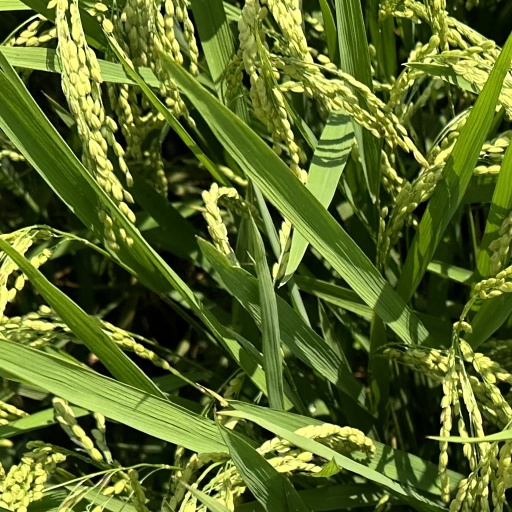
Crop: rice